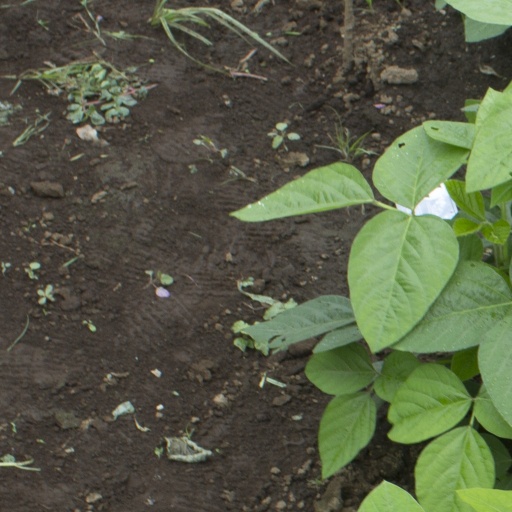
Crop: soybean